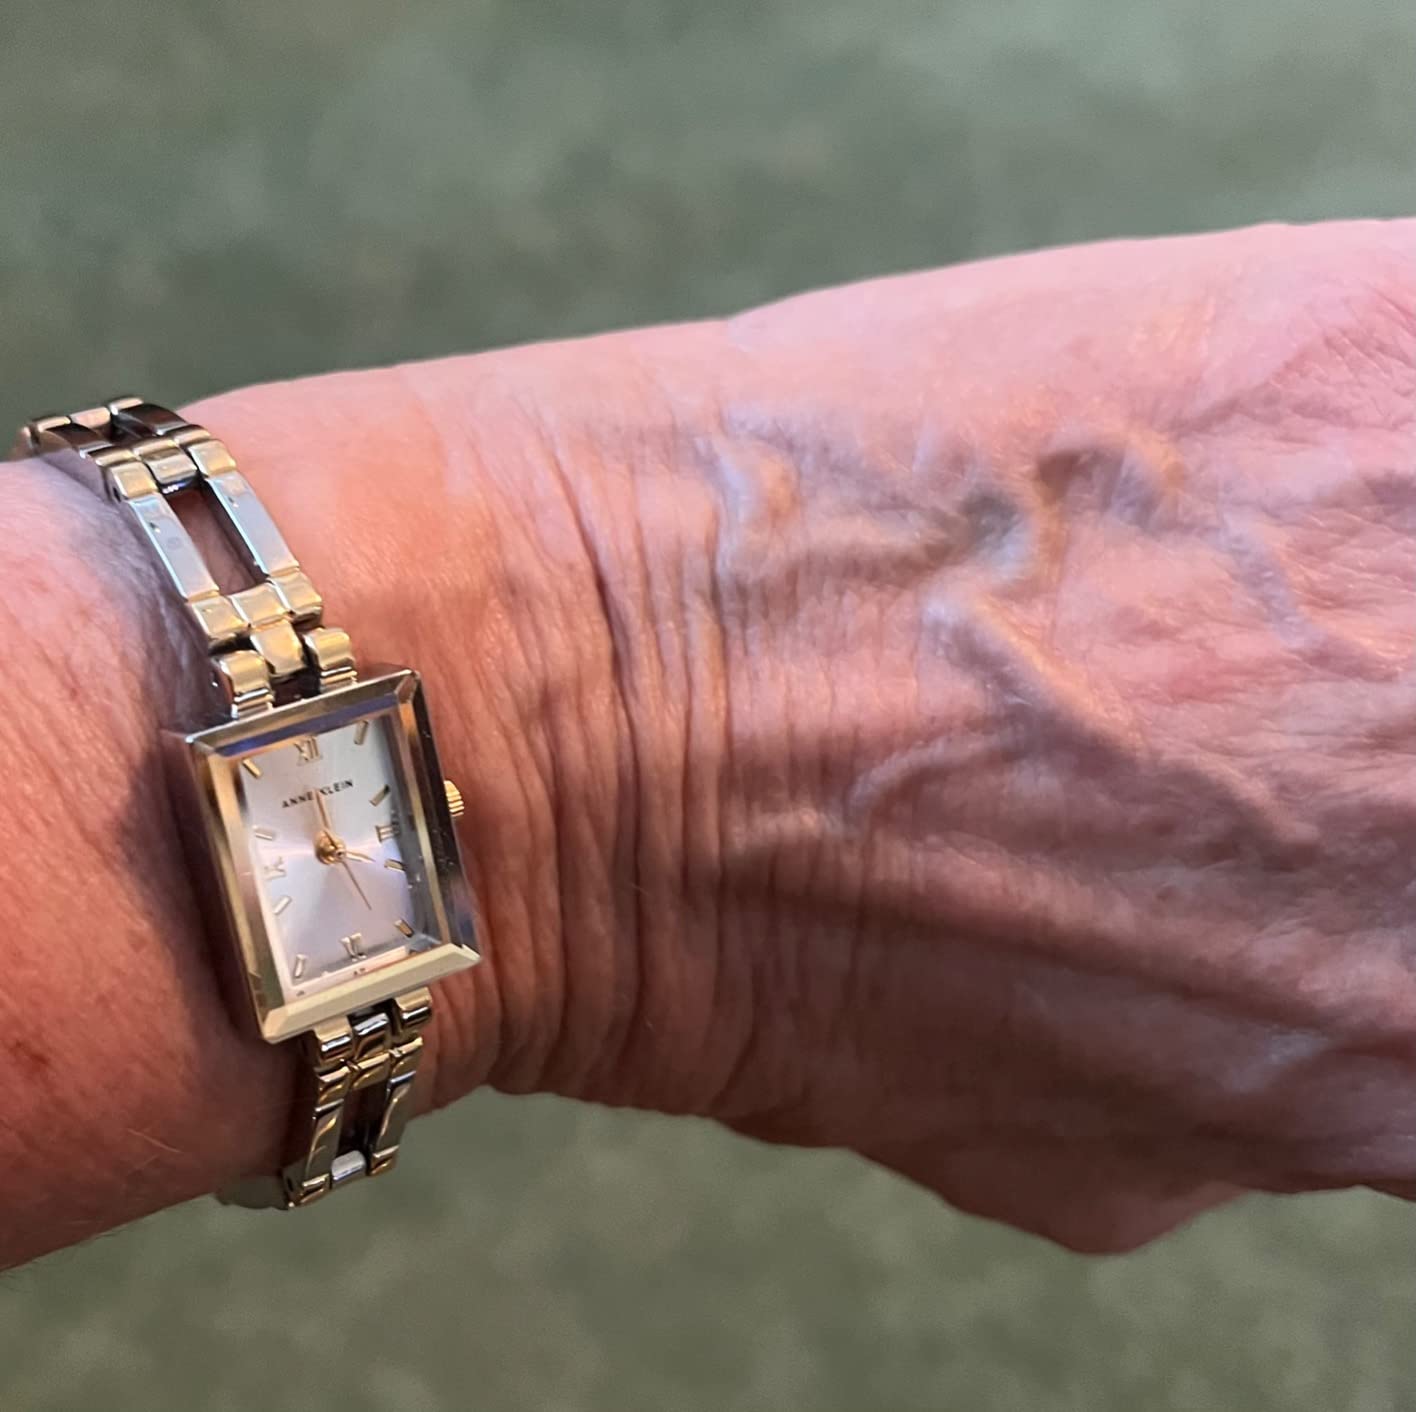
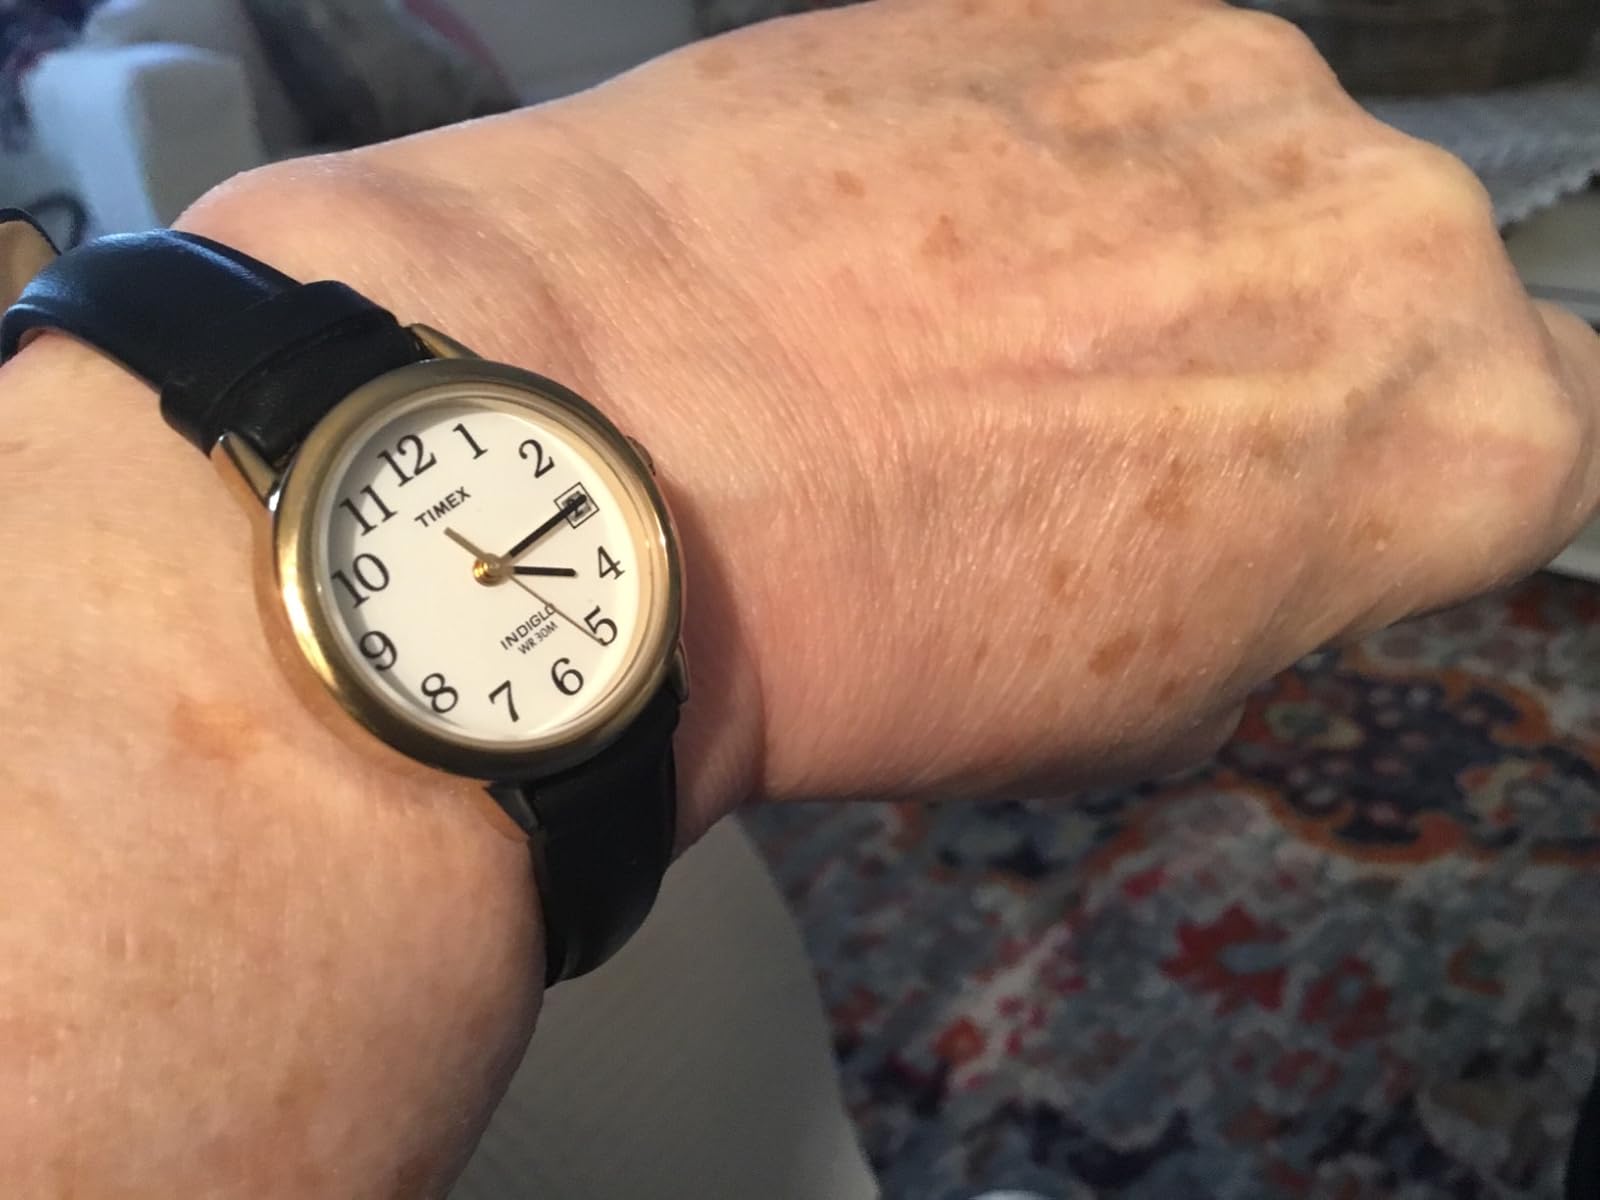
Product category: accessories_watch
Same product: no